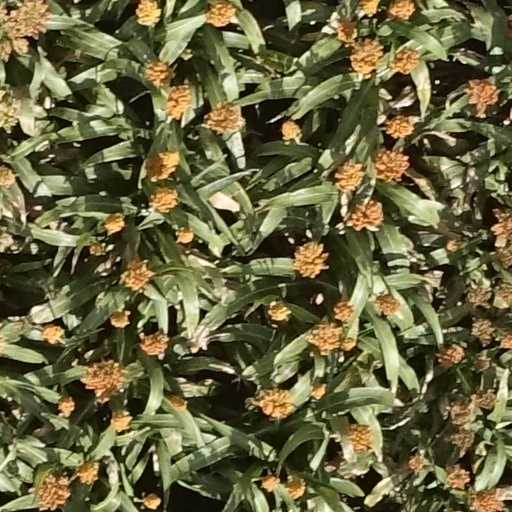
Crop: sorghum